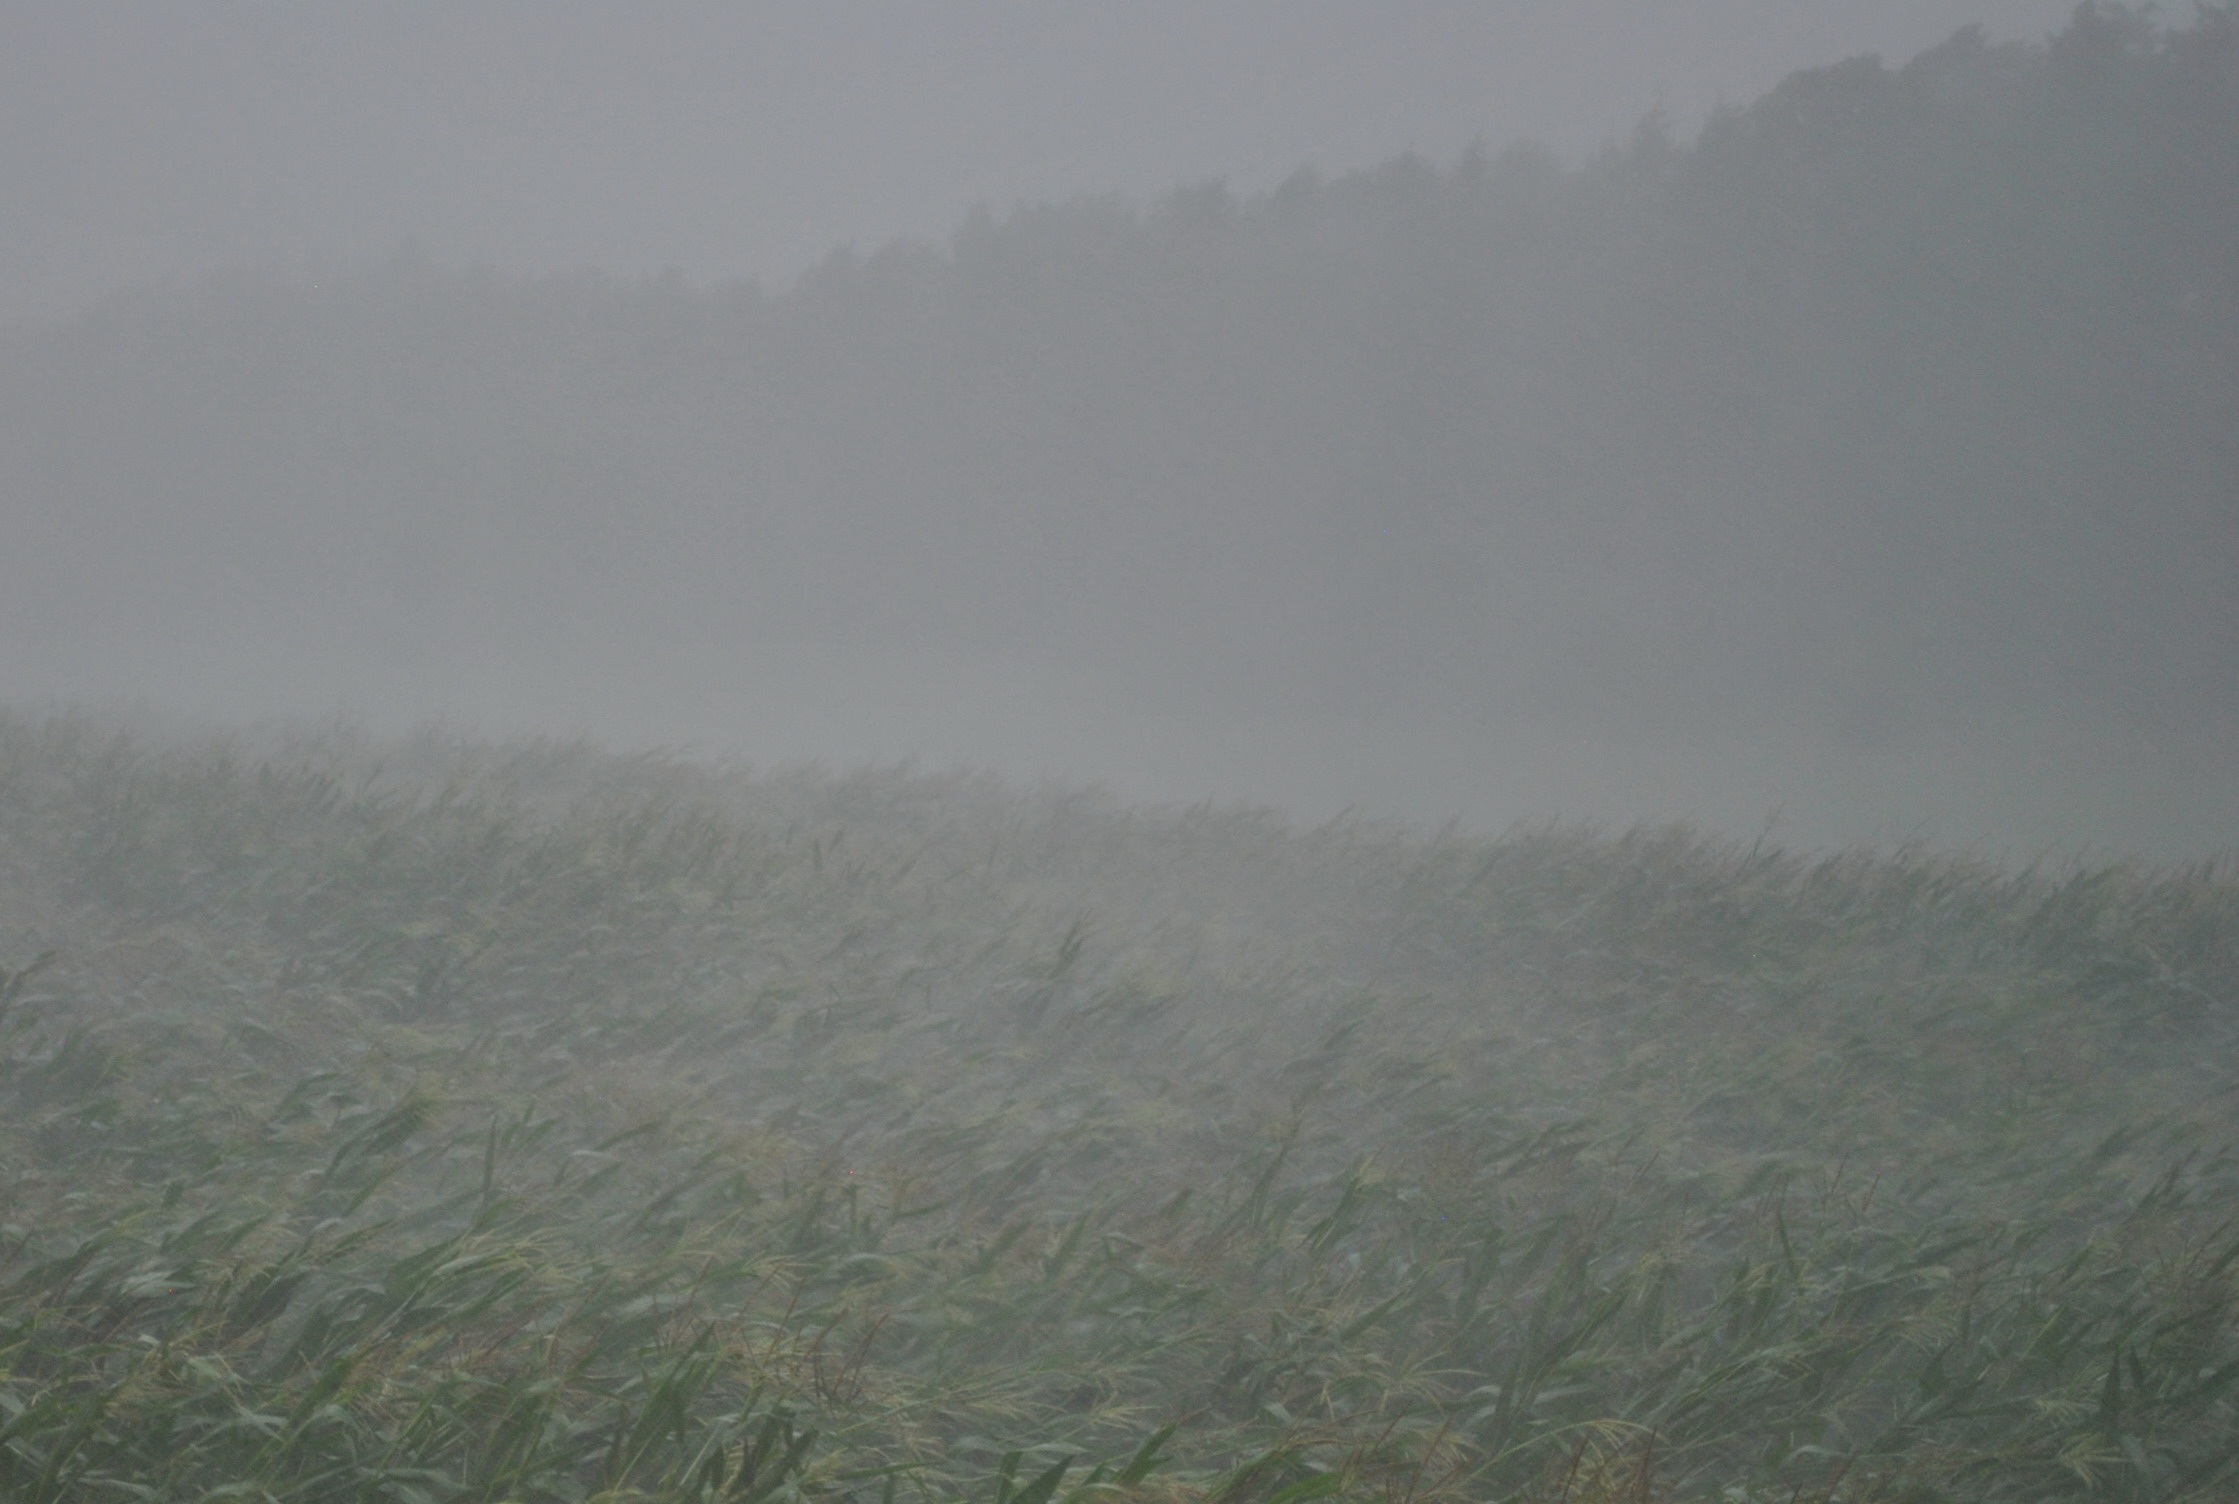
water, fog, mist, prairie, morning, rain, weather, storm, corn, haze, plain, downpour, drama, clouds, thunderstorm, cornfield, gloomy, habitat, mood, forward, drizzle, weather phenomenon, rain front, atmospheric phenomenon, geological phenomenon